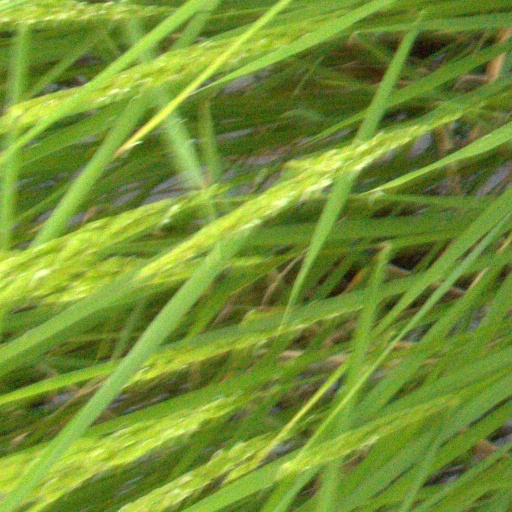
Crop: rice